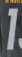
Number: 1